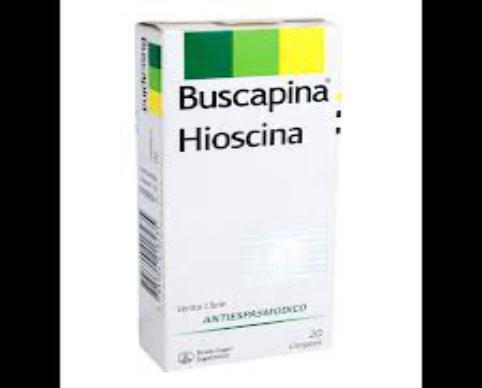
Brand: buscapina
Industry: Necessities